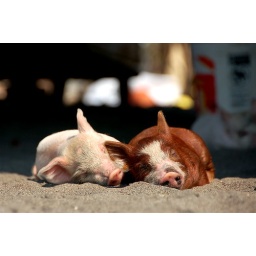
Two piglets sleeping in the sun on the beach in Tilapa.